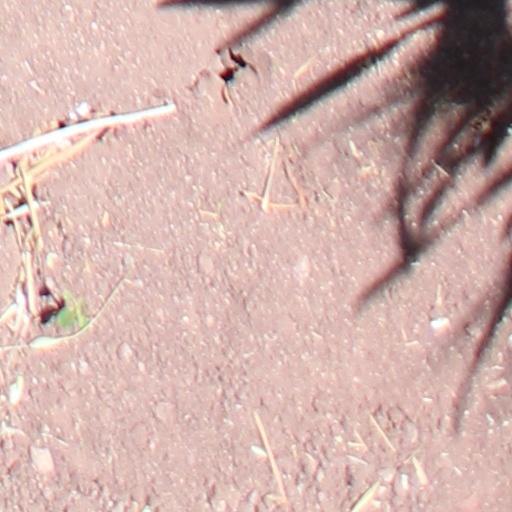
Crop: wheat